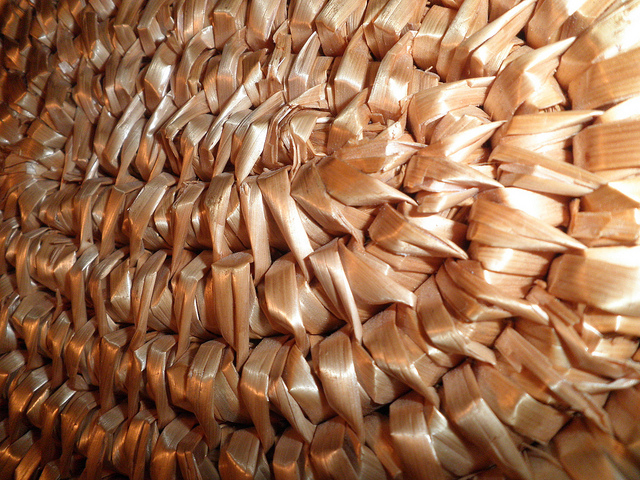
Texture: woven